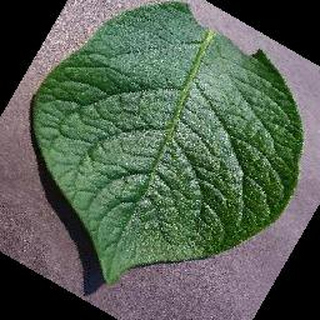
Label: healthy_potato